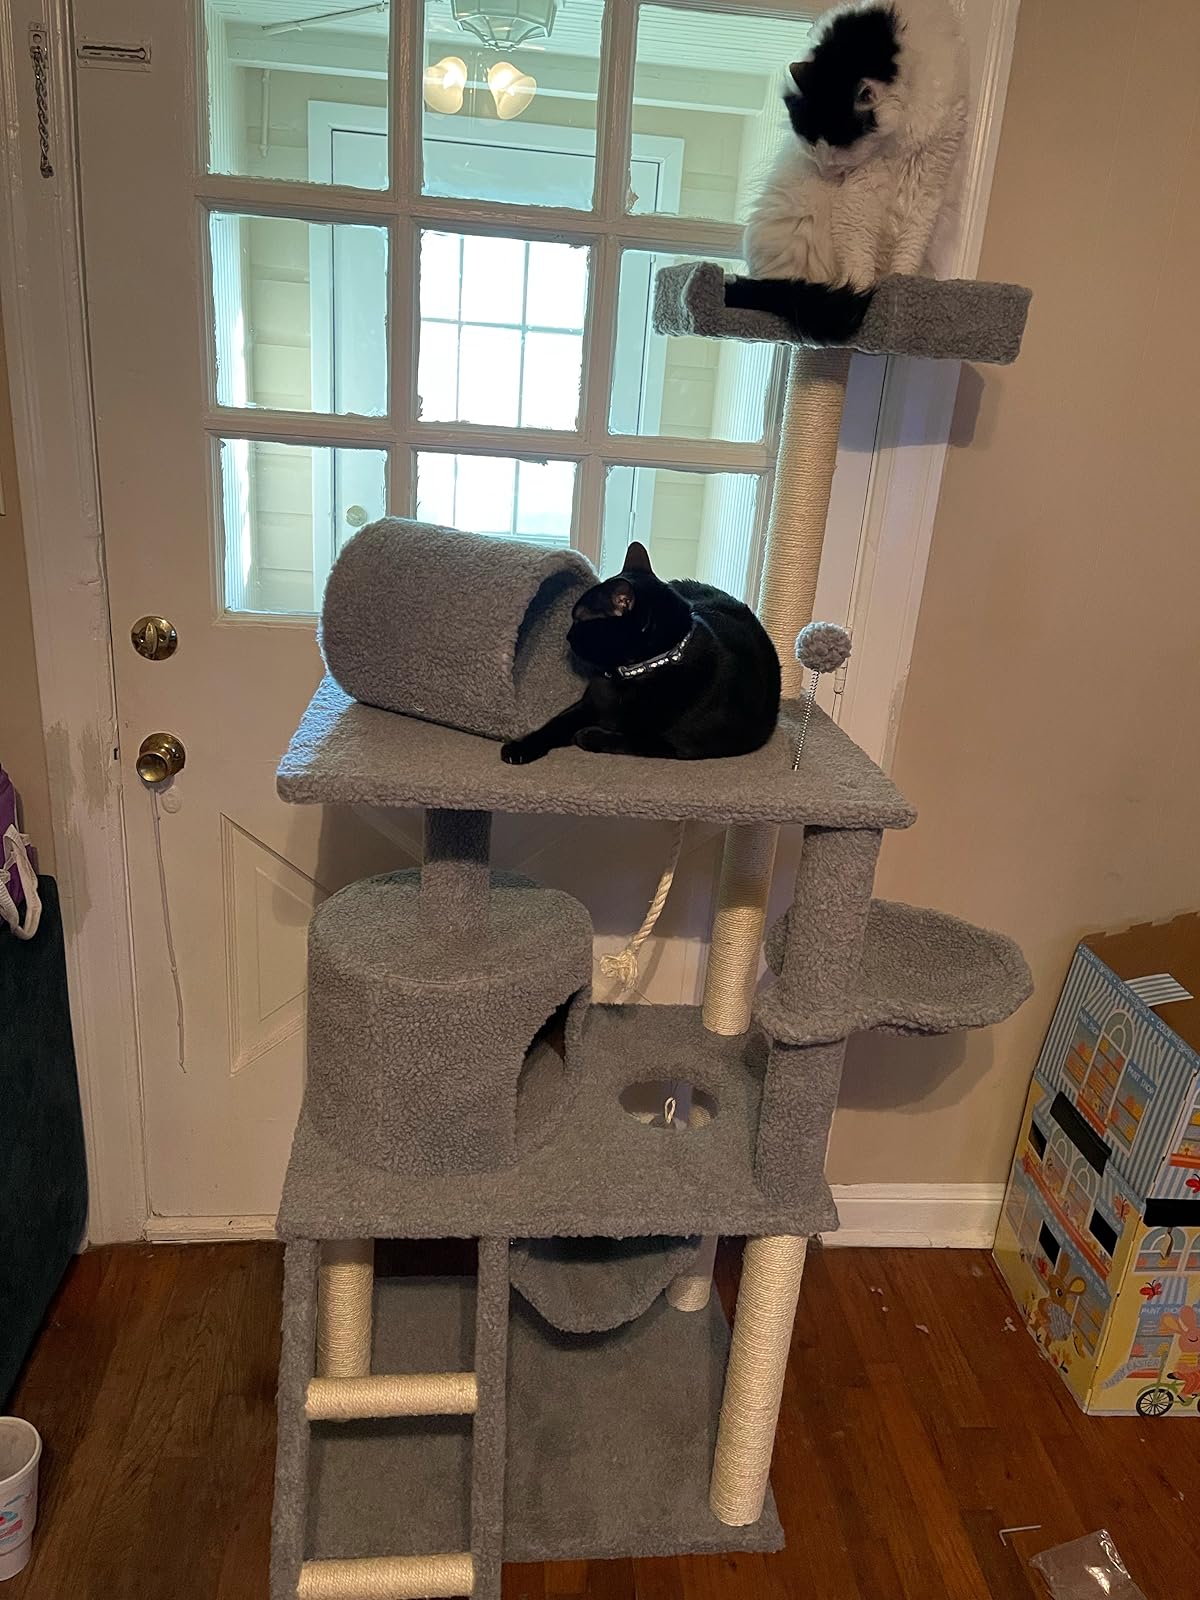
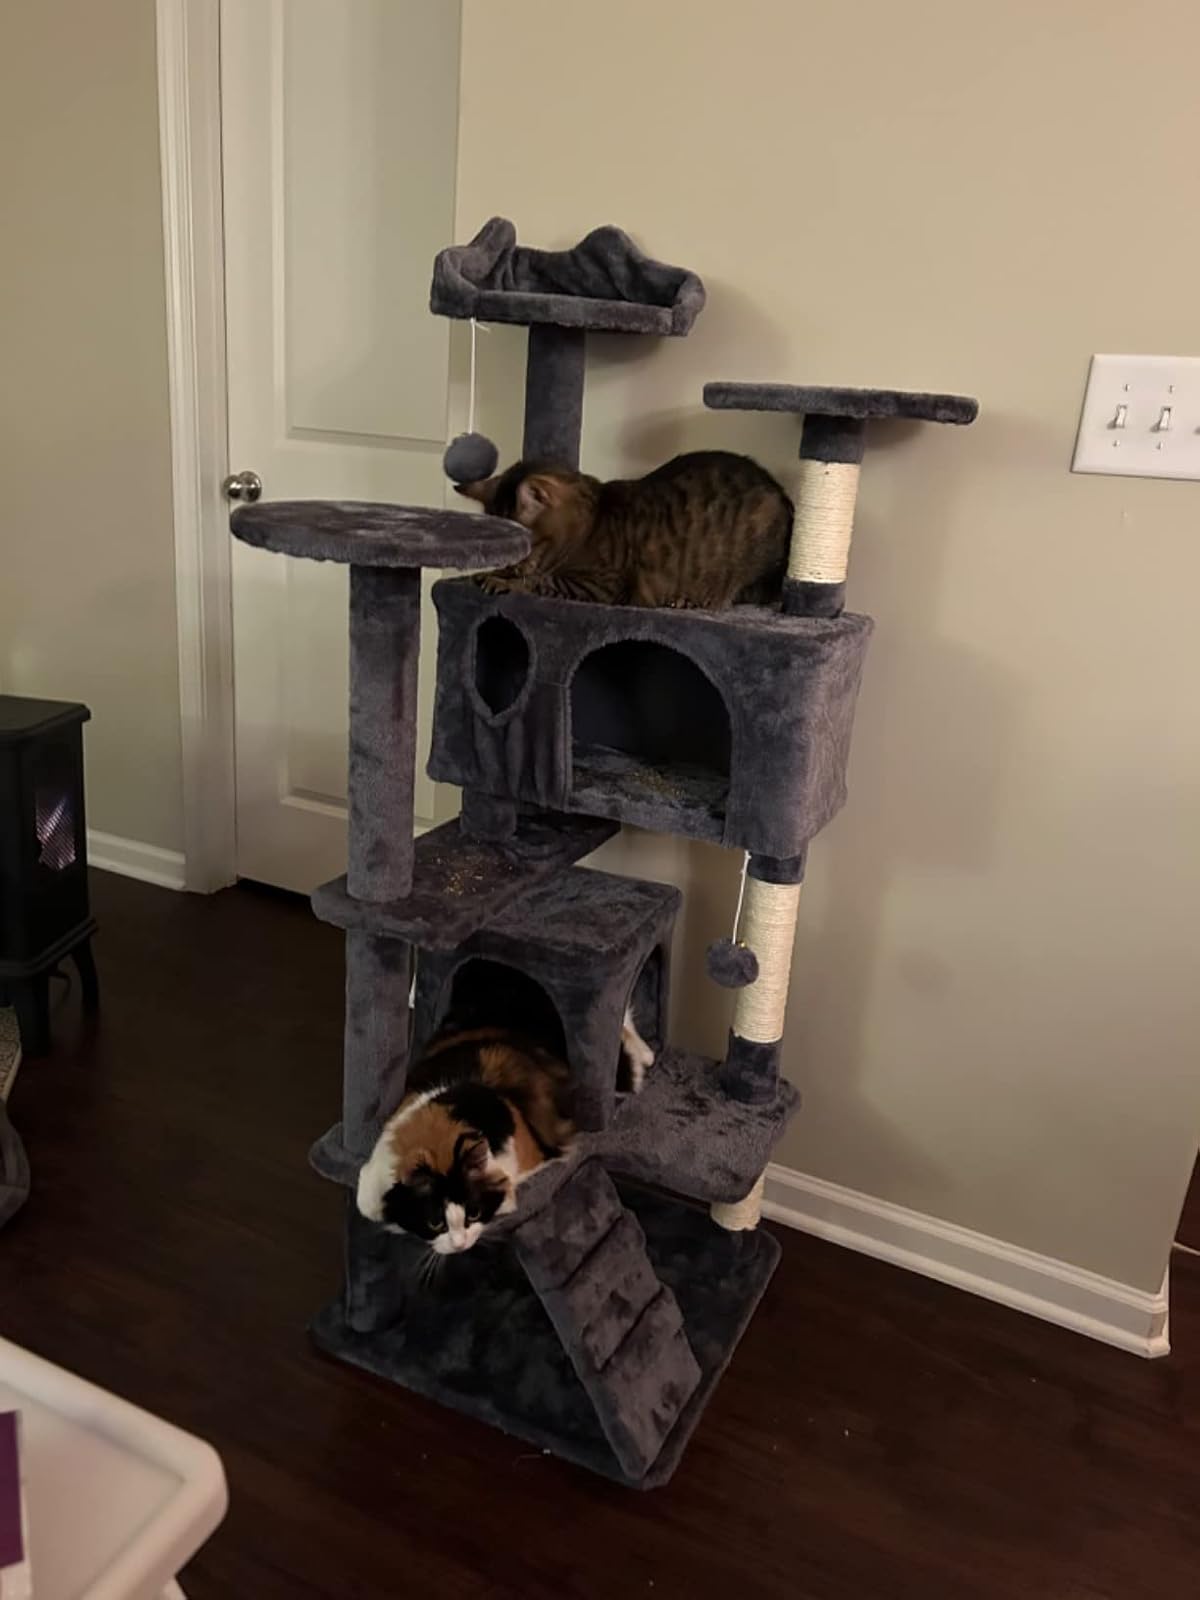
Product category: items_cat tree
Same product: no